Sky position (RA, Dec in degrees): 133.696, 3.792
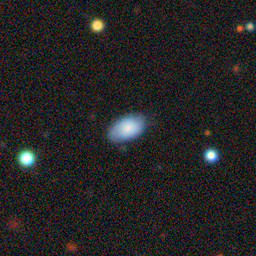
Galaxy morphology: In-between Round Smooth Galaxies